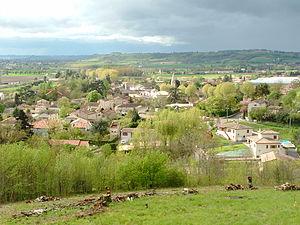
Malause est une commune française située dans le département de Tarn-et-Garonne, en région Occitanie.